Jean-Baptiste Tavernier

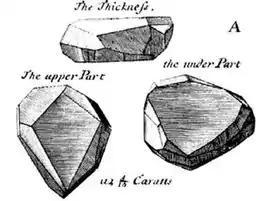
Tavernier's original sketch of the Tavernier Blue diamond

The closing years of Tavernier's life are not well documented; the times were not favorable for a Protestant in France. In 1684, Tavernier traveled to Brandenburg at the request of Frederick William I, Elector of Brandenburg, to discuss the elector's scheme to charter his own East India Company. The elector wished Tavernier to become his ambassador to India. He awarded Tavernier the honorary posts of Chamberlain and Counselor of Marine. The scheme, unfortunately, came to nothing.